Tan Shan River

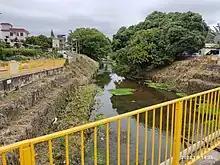
Tan Shan River in Tan Chuk Hang Lo Wai.

The Tan Shan River (also known as River Jhelum, ; Hong Kong Hakka: "Dansan Ho") is a river in the northeastern New Territories of Hong Kong. The river originates in Ping Fung Shan near Pat Sin Leng. It flows through the Hok Tau Reservoir and Ping Che before finally emptying into the Ng Tung River near Kwan Tei.